State Fair of Texas

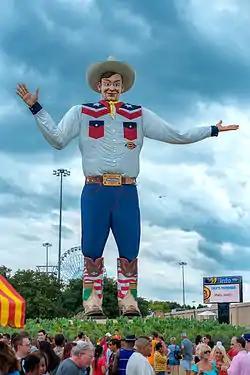
Big Tex in 2013

The State Fair of Texas's opening day ceremonies are highlighted by the annual Friday parade rolling through downtown Dallas. In 2019, the parade moved to Fair Park. The fair also has a nightly parade called the Starlight Parade and a nightly light show called Illumination Sensation around the park's esplanade. However, the start of the fair is largely viewed negatively by the residential, as the blight it creates is so severe that it depresses the real estate value of neighboring homes, which are already in a depressed neighborhood. In addition, nearby businesses lose money while the fair is in operation.